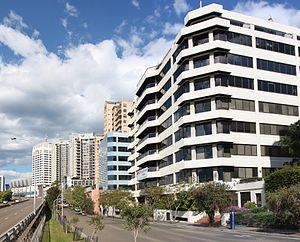
Bondi Junction est un quartier de la banlieue est de Sydney, situé dans l'État de Nouvelle-Galles du Sud en Australie. Il fait partie de la zone d'administration locale de Waverley dont il abrite le siège.